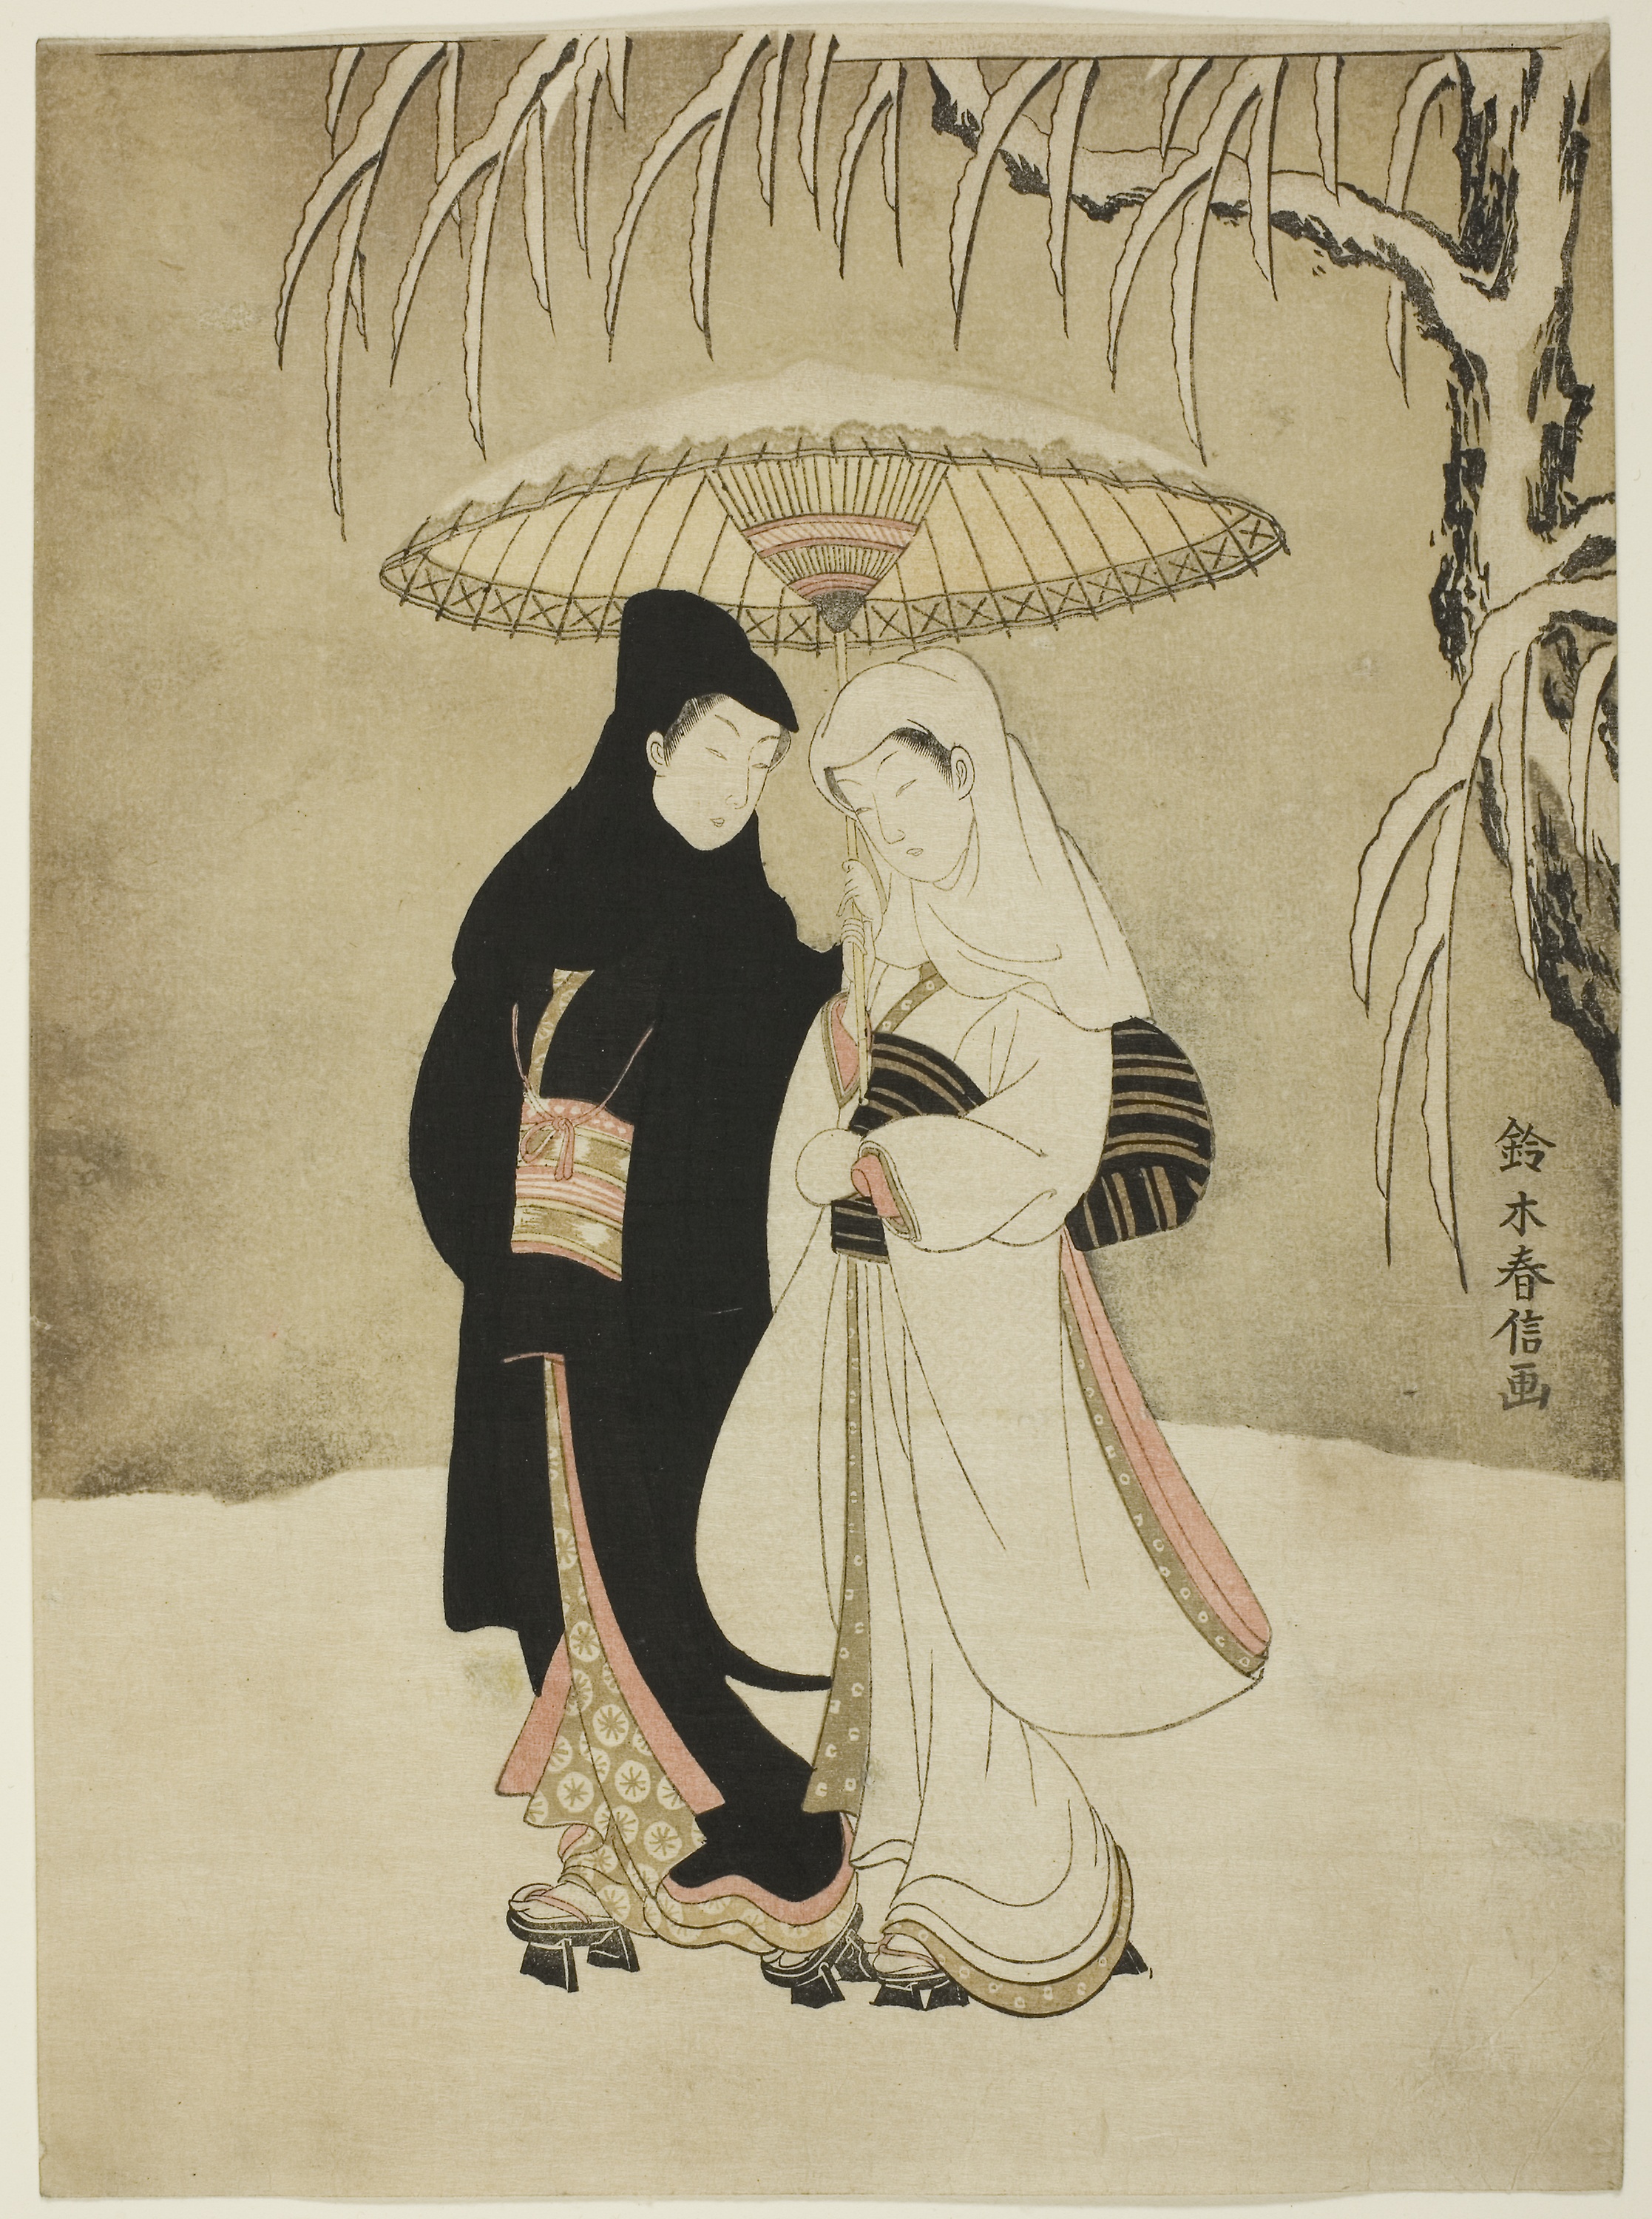
art, illustration, costume design, human behavior, vintage clothing, artwork